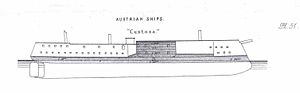
Custoza (skib, 1875) / Design
Linjetegning af Custoza fra Brassey's Naval Annual 1887.
Panserskibet Custoza blev afleveret til den østrig-ungarske marine i 1875, som flådens hidtil største skib. Det var opkaldt efter en by i nærheden af Verona i det daværende østrigske Norditalien, hvor østrigerne i 1848 og 1866 besejrede hære fra henholdsvis kongeriget Sardinien og kongeriget Italien.